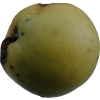
Label: Apple 13